Our Miss Doctor

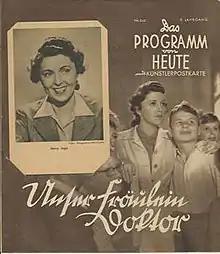

Our Miss Doctor is a 1940 German comedy film directed by Erich Engel and starring Jenny Jugo, Albert Matterstock and Heinz Salfner. It was shot at the Tempelhof Studios in Berlin. The film's sets were designed by the art director Karl Haacker and Karl Weber.